IBM PS/2

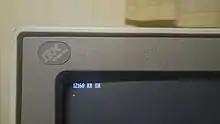
Case badge on a Model 25 SX (8525-L41)

In the initial lineup, IBM used 720 KB double density (DD) capacity drives on the 8086-based models and 1440 KB high density (HD) on the 80286-based and higher models. By the end of the PS/2 line they had moved to a somewhat standardized capacity of 2880 KB.